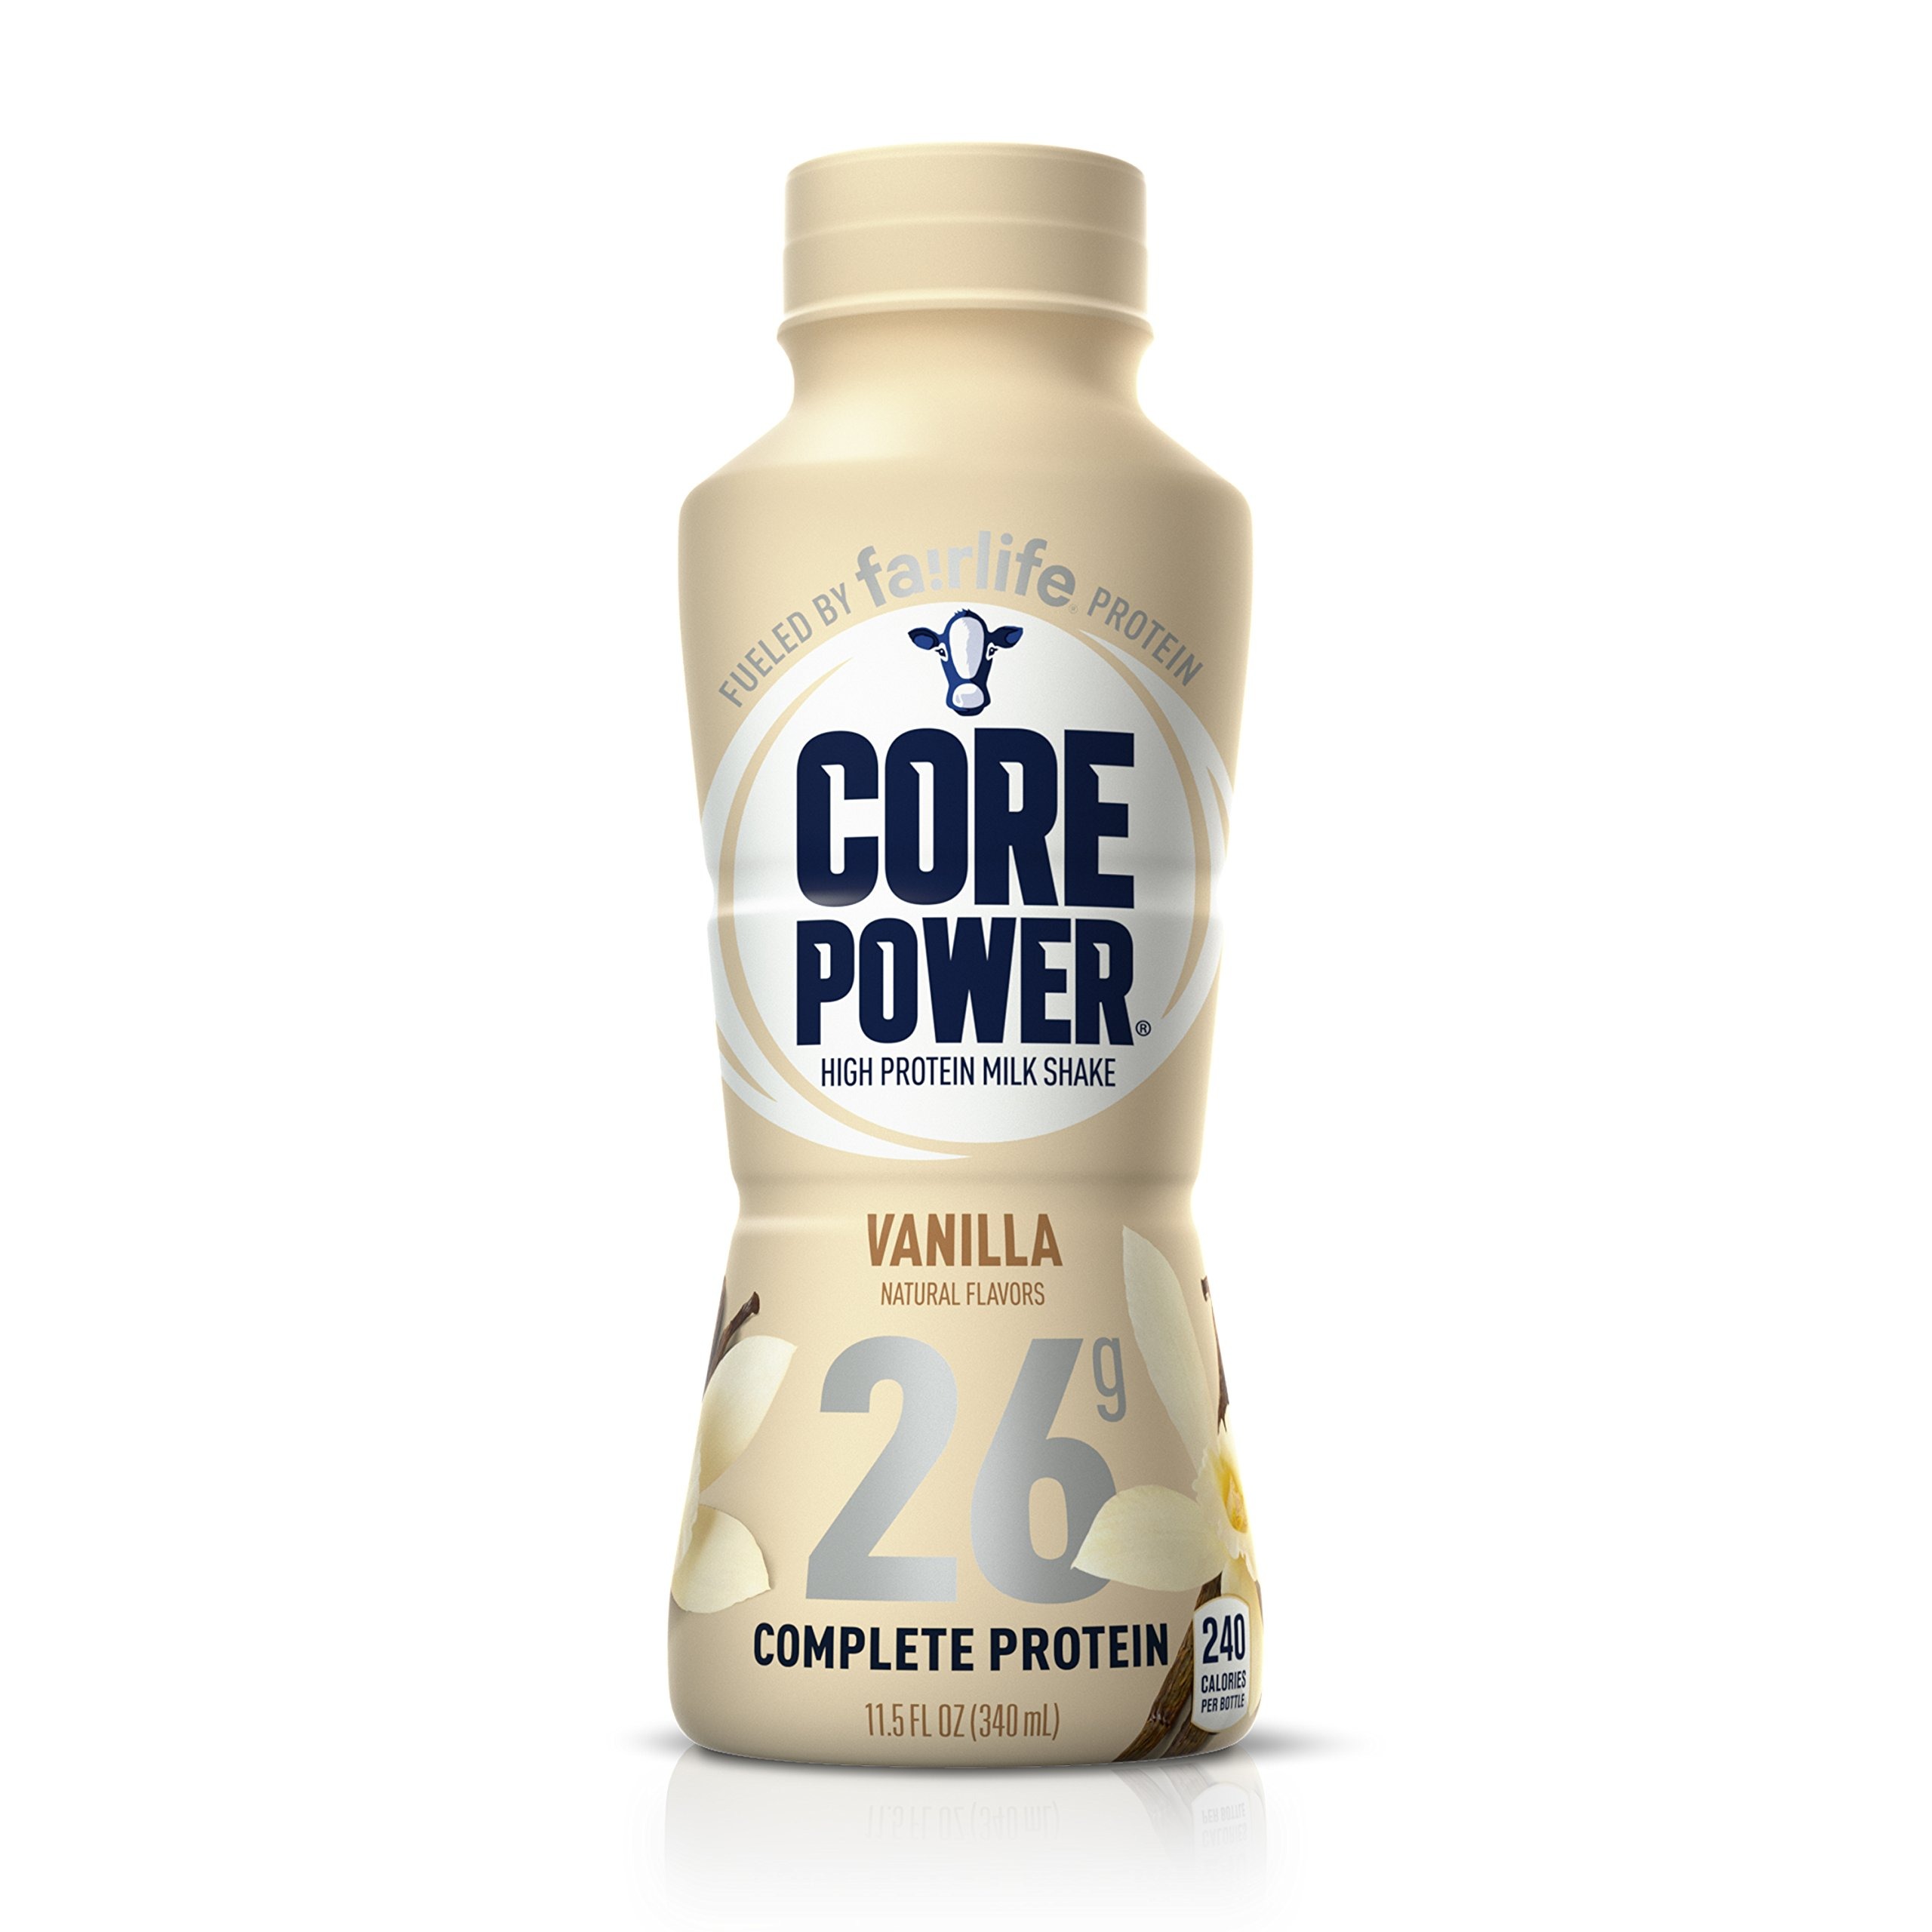
Item Name: Fairlife Core Power High Protein Milk Shake, Vanilla, 11.5 Oz
Bullet Point 1: 26g High Quality Complete Protein
Bullet Point 2: Made from fairlife ultra-filtered milk
Bullet Point 3: Contains All 9 Essential Amino Acids
Bullet Point 4: Lactose free, gluten free
Bullet Point 5: 26 grams of protein; Optimum ratio of carbs
Bullet Point 6: Real milk and real honey - Great taste, Simple ingredients
Bullet Point 7: Lactose-free
Bullet Point 8: Great source of potassium and other vitamins and minerals
Value: nan
Unit: None

Price: 11.97